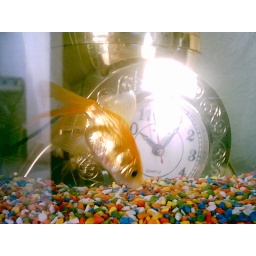
fish beside smily clock 10:10am